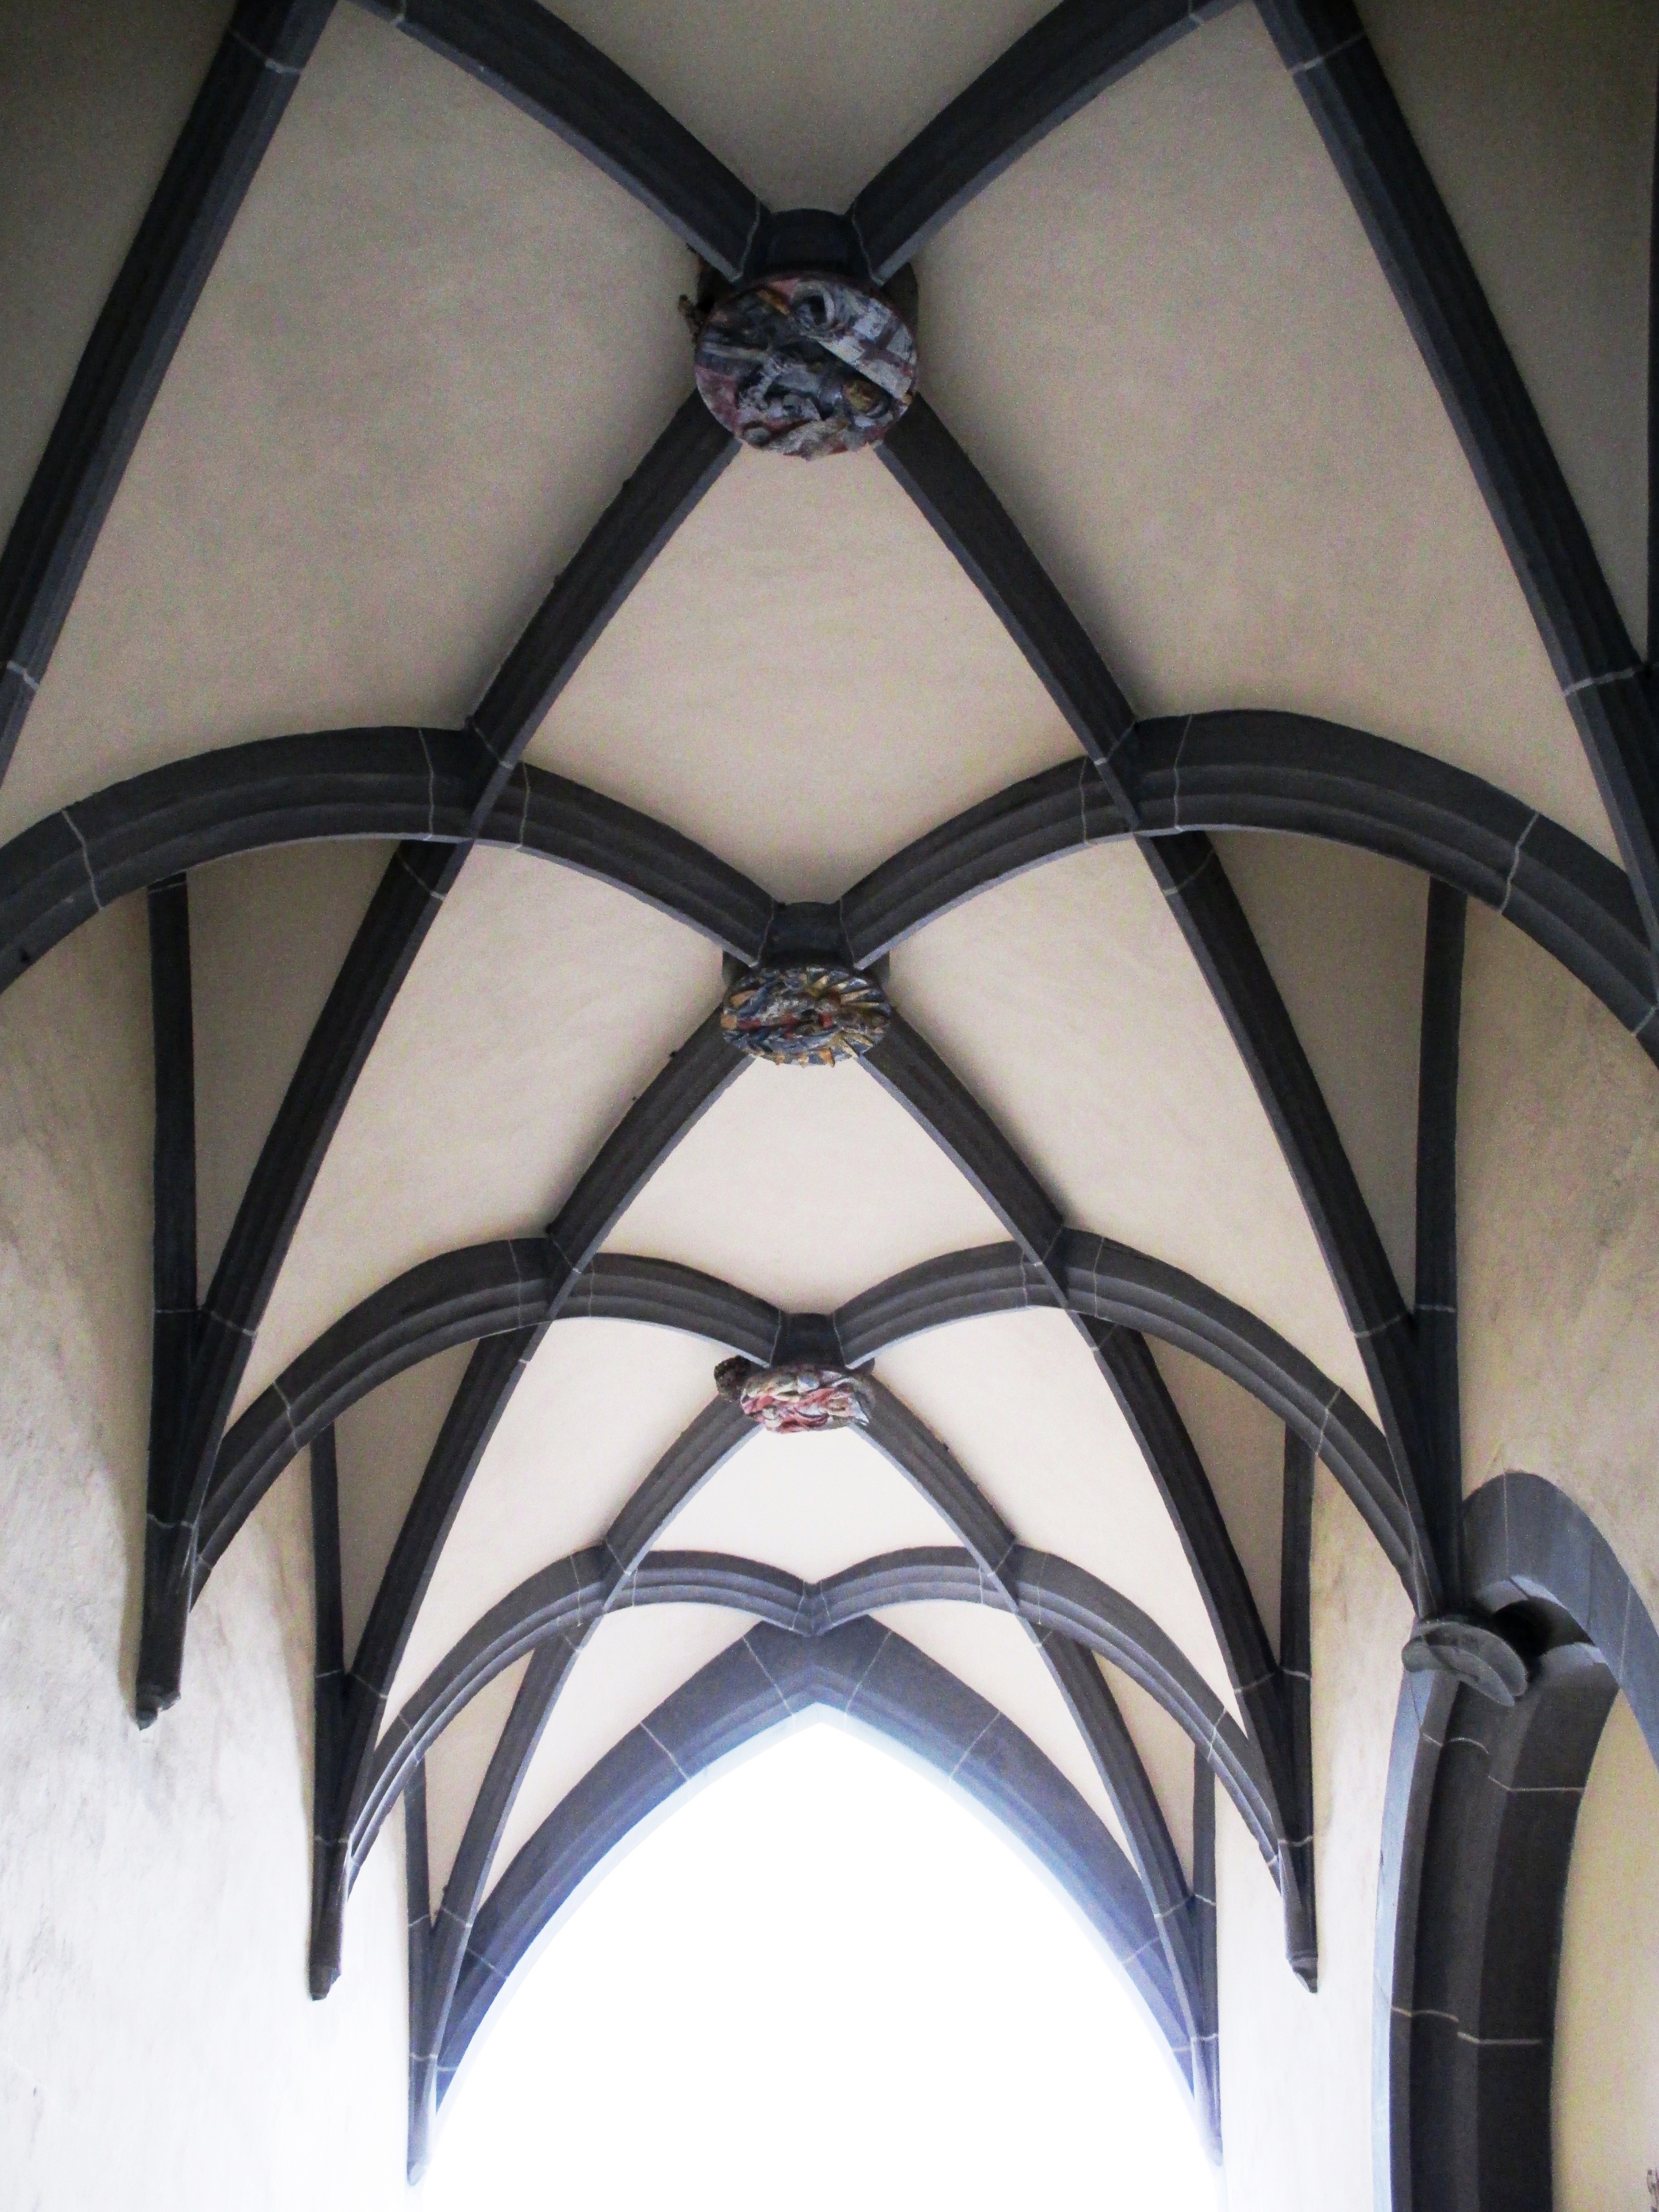
architecture, wheel, window, glass, building, arch, ceiling, metal, lighting, material, stained glass, symmetry, switzerland, iron, dome, masonry, schaffhausen, daylighting, stein am rhein